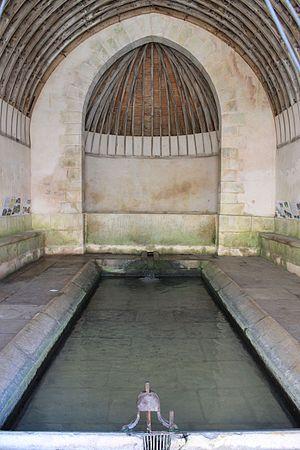
Druyes-les-Belles-Fontaines, Yonne, Bourgogne, France